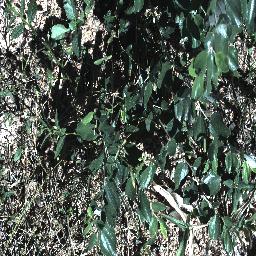
Label: chinee_apple